Indra Swara

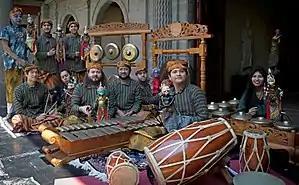
Indra Swara group, performing at the Museo Nacional de las Culturas Mexico City 2018

Indra Swara (Gamelan Indra Swara) is a group promoting Indonesian art and culture in Mexico. It was created in December 2002 and it is mostly made up of young Mexicans, enthusiasts of Asian arts and particularly those of Indonesia. Some of its members have had the opportunity to study directly in the islands of Java and Bali through the Darmasiswa Scholarship program offered by the Indonesian government.